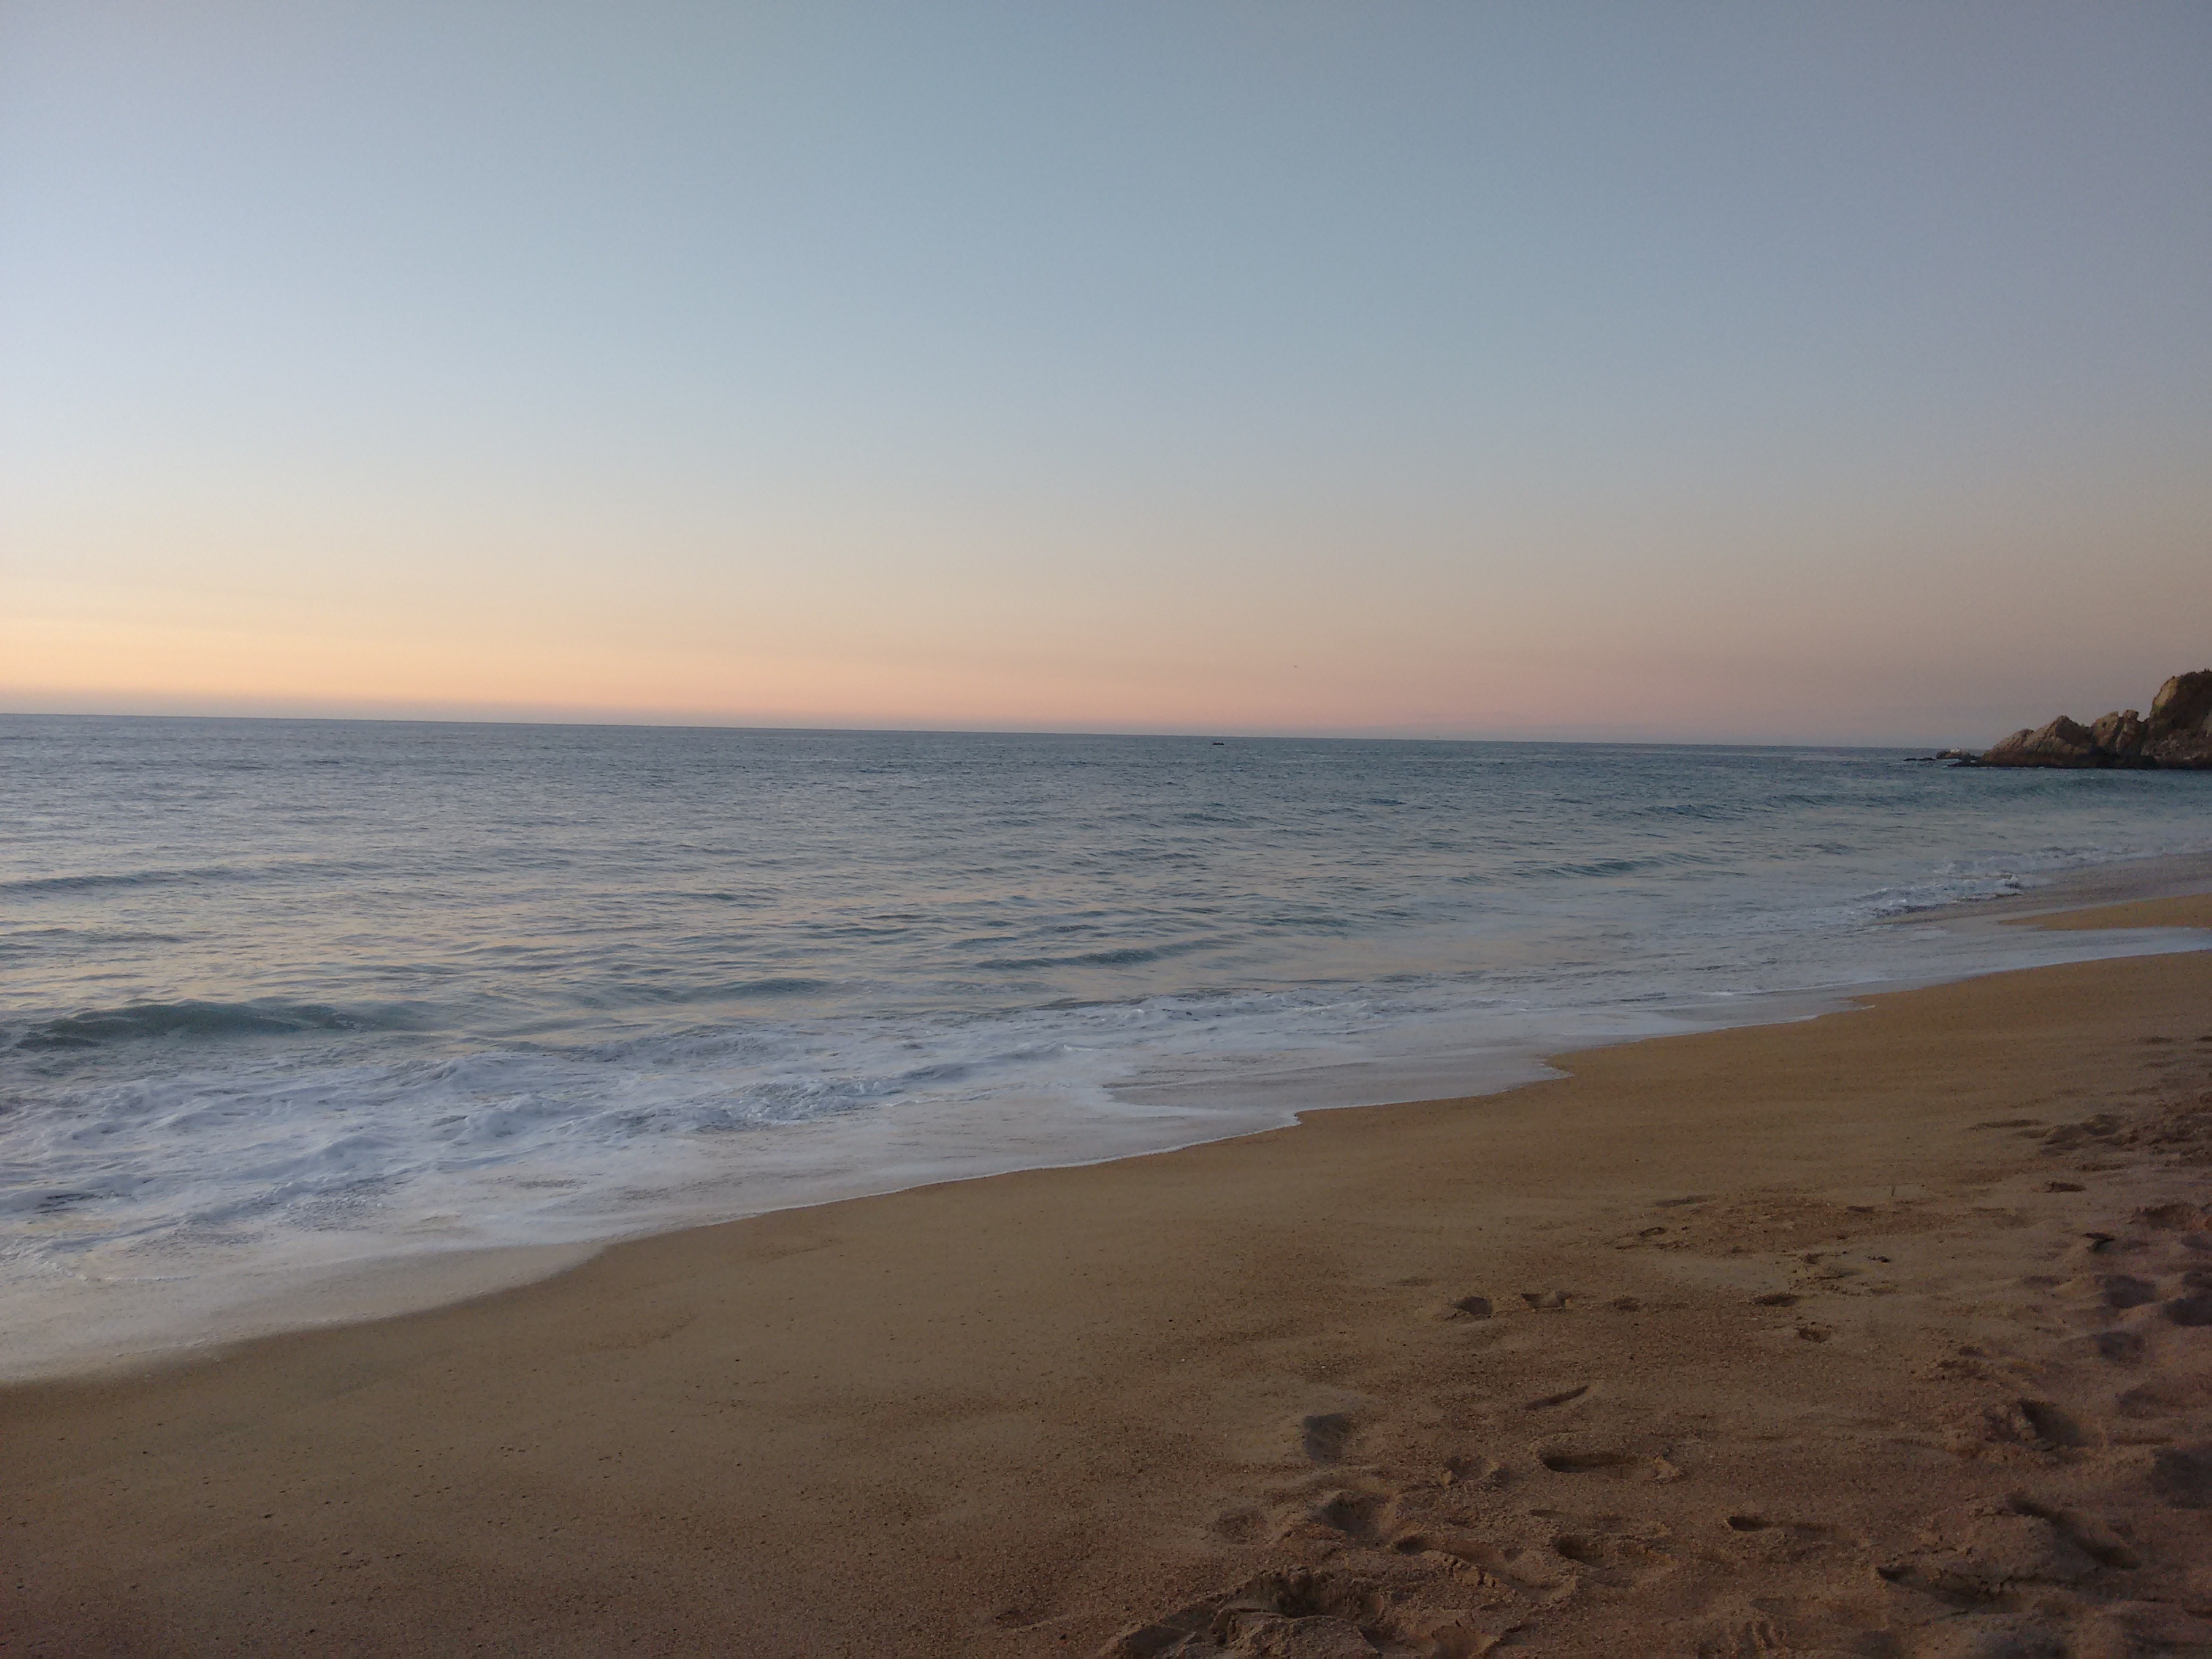
beach, sea, coast, sand, ocean, horizon, sun, sunrise, sunset, sunlight, morning, shore, wave, dawn, vacation, dusk, bay, material, body of water, cape, wind wave